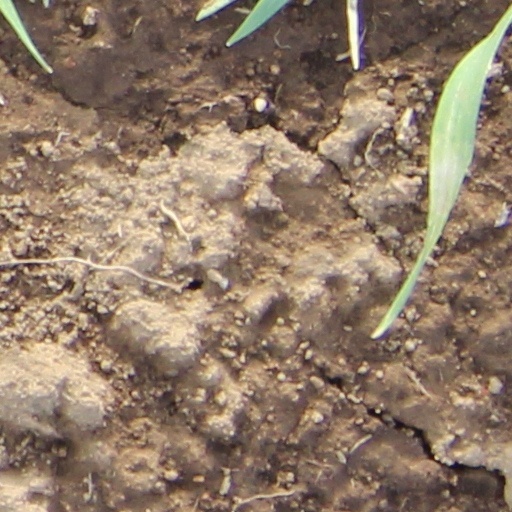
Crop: wheat